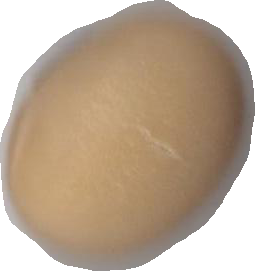
Variety: Anjasmoro